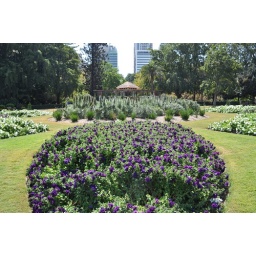
Beautiful heart shaped flower bed in the Botanic Gardens, Brisbane.